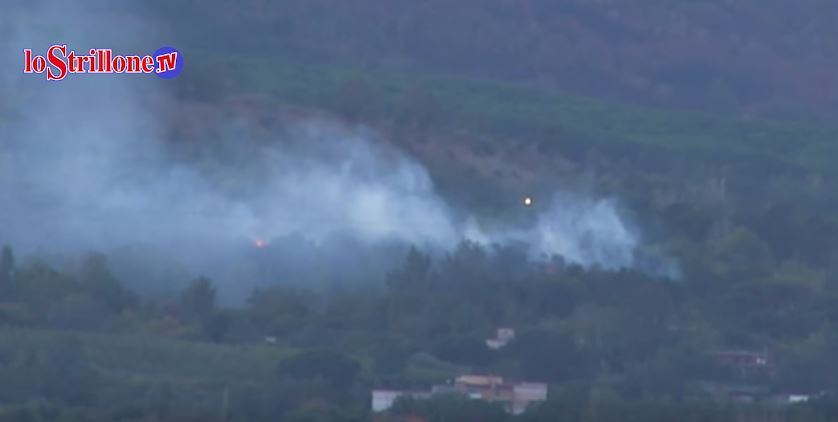
Fire: no
Smoke: yes